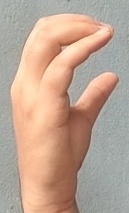
ASL sign: C